La Casa Alvarado

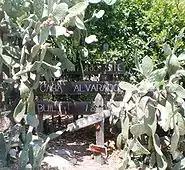
Sign marking La Casa Alvarado

For more than 120 years, the house had only three owners. It remained in the Alvardo family from 1840 to 1886, when it was purchased and occupied by Dr. Benjamin S. Nichols and his family. Prior to 1900, Dr. Nichols added redwood frame additions to the house; of the 14 rooms in the house, five are part of the original adobe. The house remained in the Nichols family for 65 years.